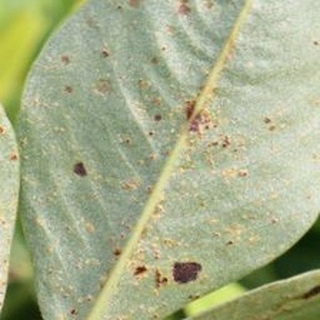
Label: groundnut_rust